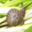
Label: snail